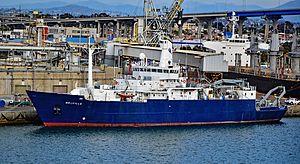
Le BRP Gregorio Velasquez (AGR 702) était un navire océanographique exploité par l'Institut d'océanographie Scripps à des fins de recherche océanographique En tant que RV Melville, il s’agissait du plus ancien navire actif de la flotte de recherche universitaire, connu sous le nom de University-National Oceanographic Laboratory System. Le 17 novembre 2015, le gouvernement américain a confirmé que le Melville serait transféré à la Marine philippine en tant qu'articles excédentaires de défense. Le navire a été officiellement transféré aux Philippines le 28 avril 2016 et mis en service actif à la même date.